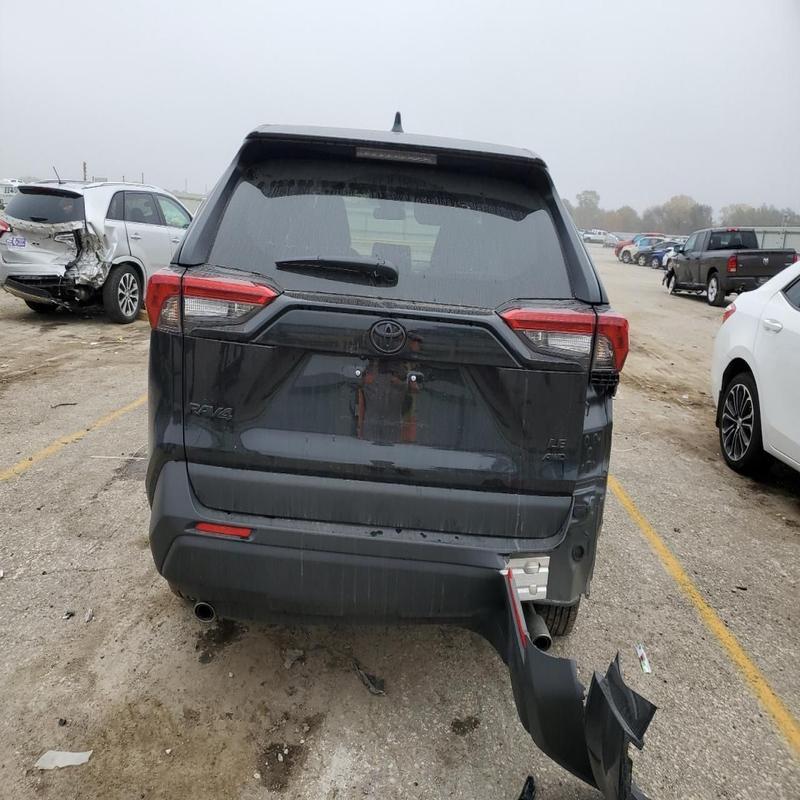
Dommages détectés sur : pare-choc arrière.
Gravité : mineur